Hauran

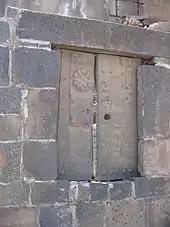
A window built of basalt in a structure in Qanawat

The population of the Hauran region is religiously heterogeneous. The largely agrarian Sunni Muslim Arabs form a majority in the Hauran plain in Syria and Jordan and are known as Ḥawarna (singular: Ḥawrānī). In addition to the indigenous Ḥawarna, the plains are also populated by communities of former Bedouin tribes who gradually became settled, and Circassians who arrived over fifty years prior to the end of the 19th century.